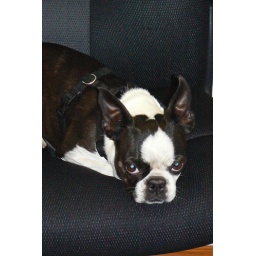
She is sitting on the second chair in the office. I am sitting on the first and taking her picture.